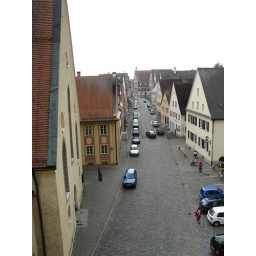
view from the castle in Oettingham. The right side of the street is Protestant and the left, Catholic.